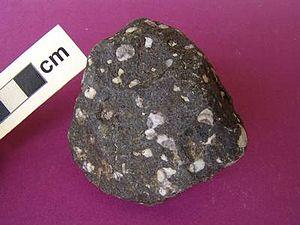
Une spilite est une roche volcanique basique apparentée au basalte, qui trouve son origine dans des coulées sous-marines, enrichi en sodium, riche en feldspaths sodiques.